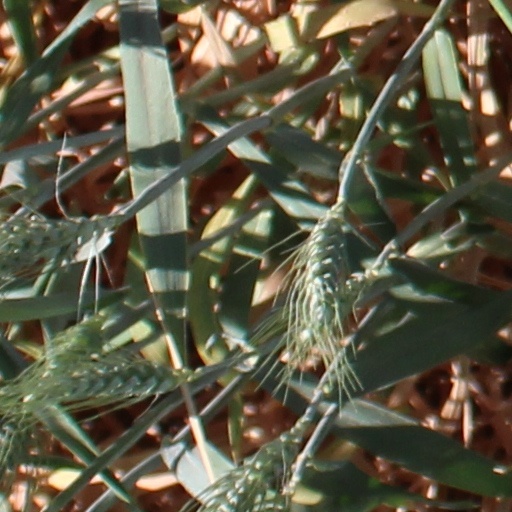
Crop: wheat